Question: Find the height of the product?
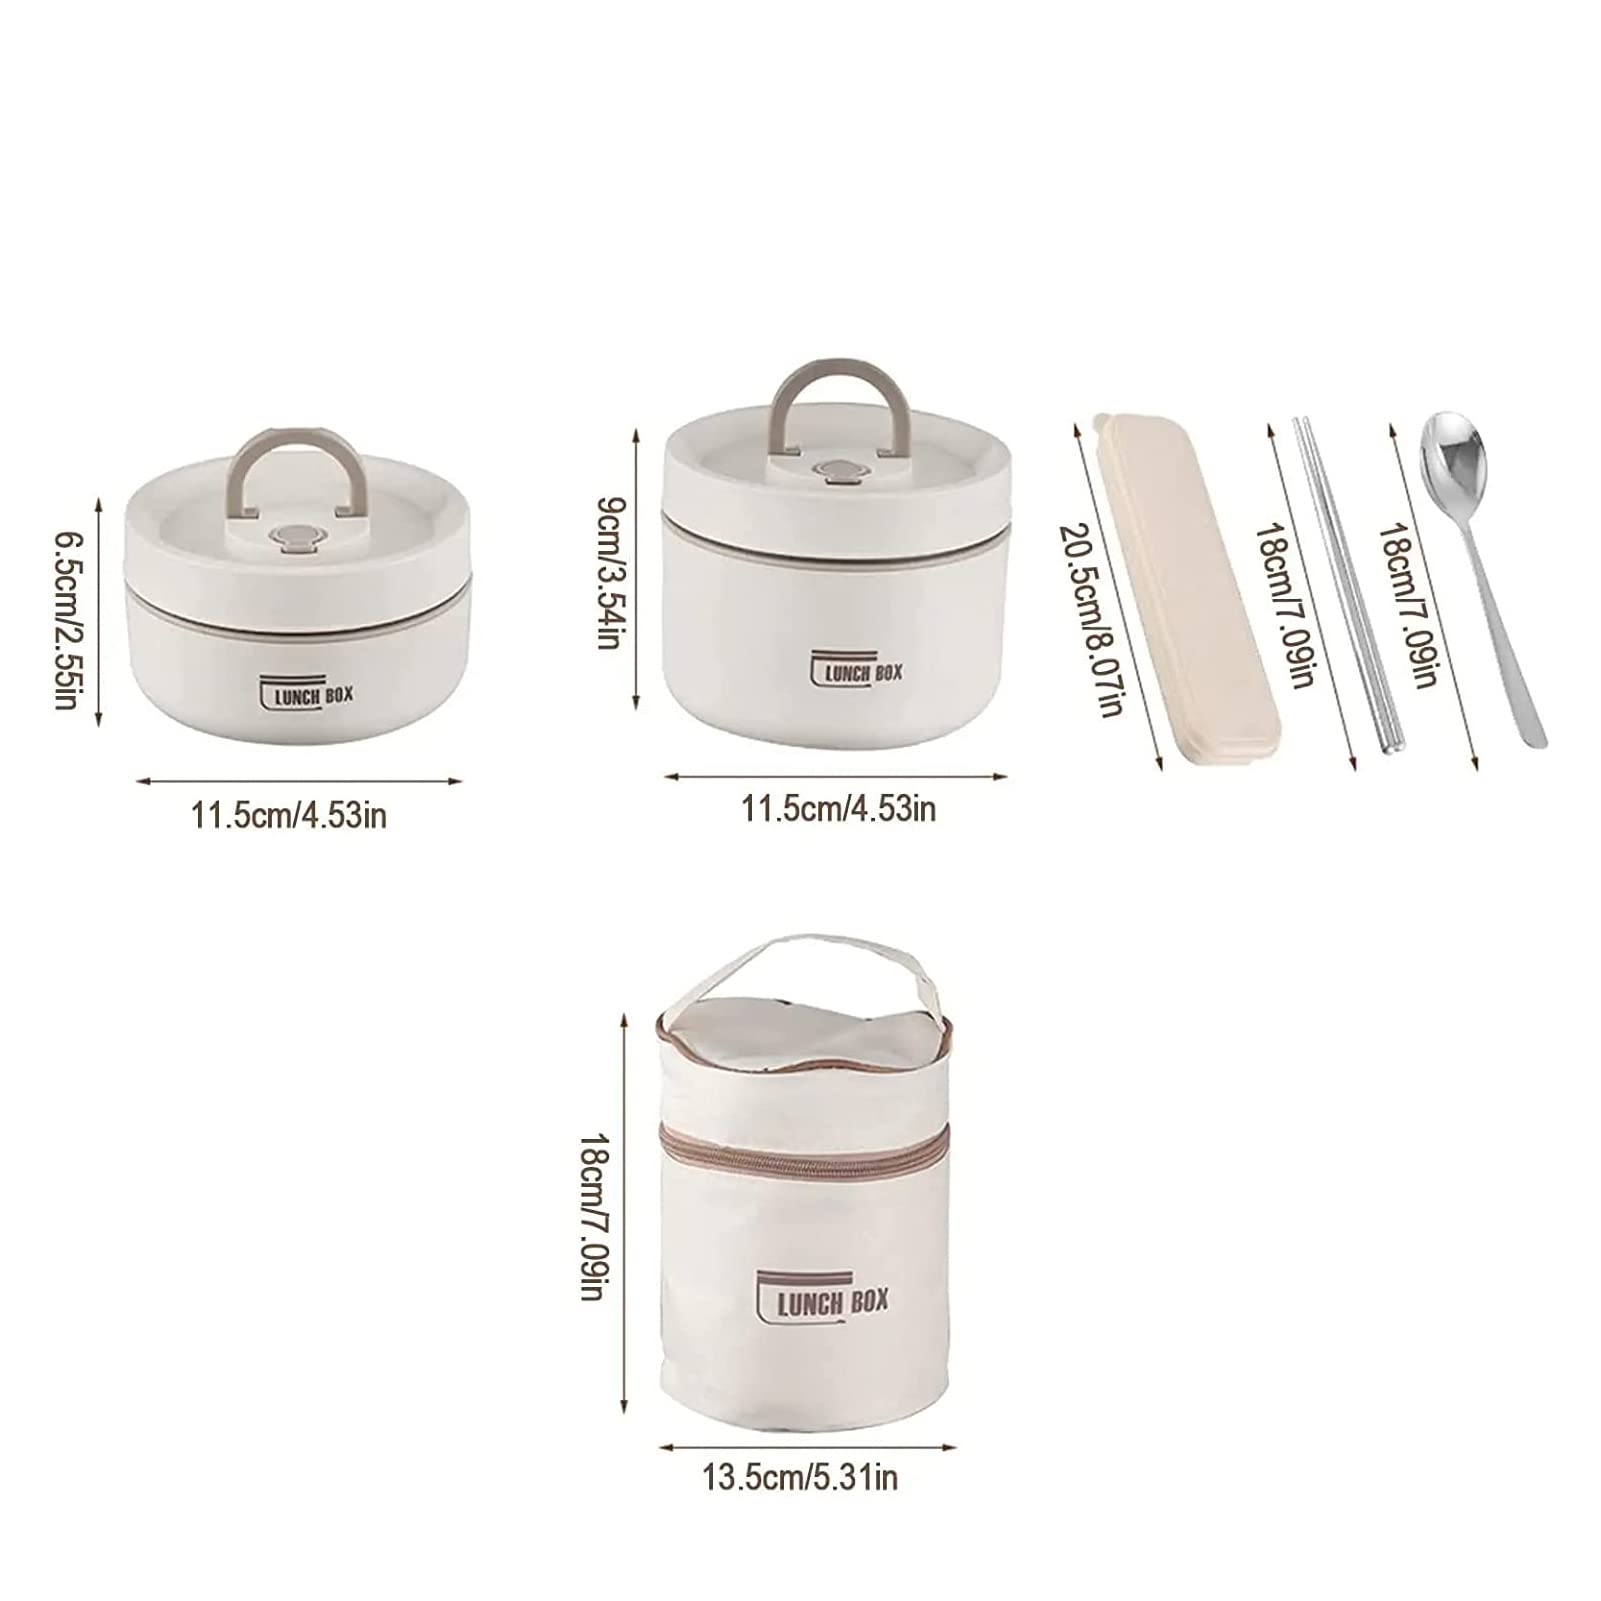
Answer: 18.0 centimetre